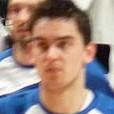
Age: 21